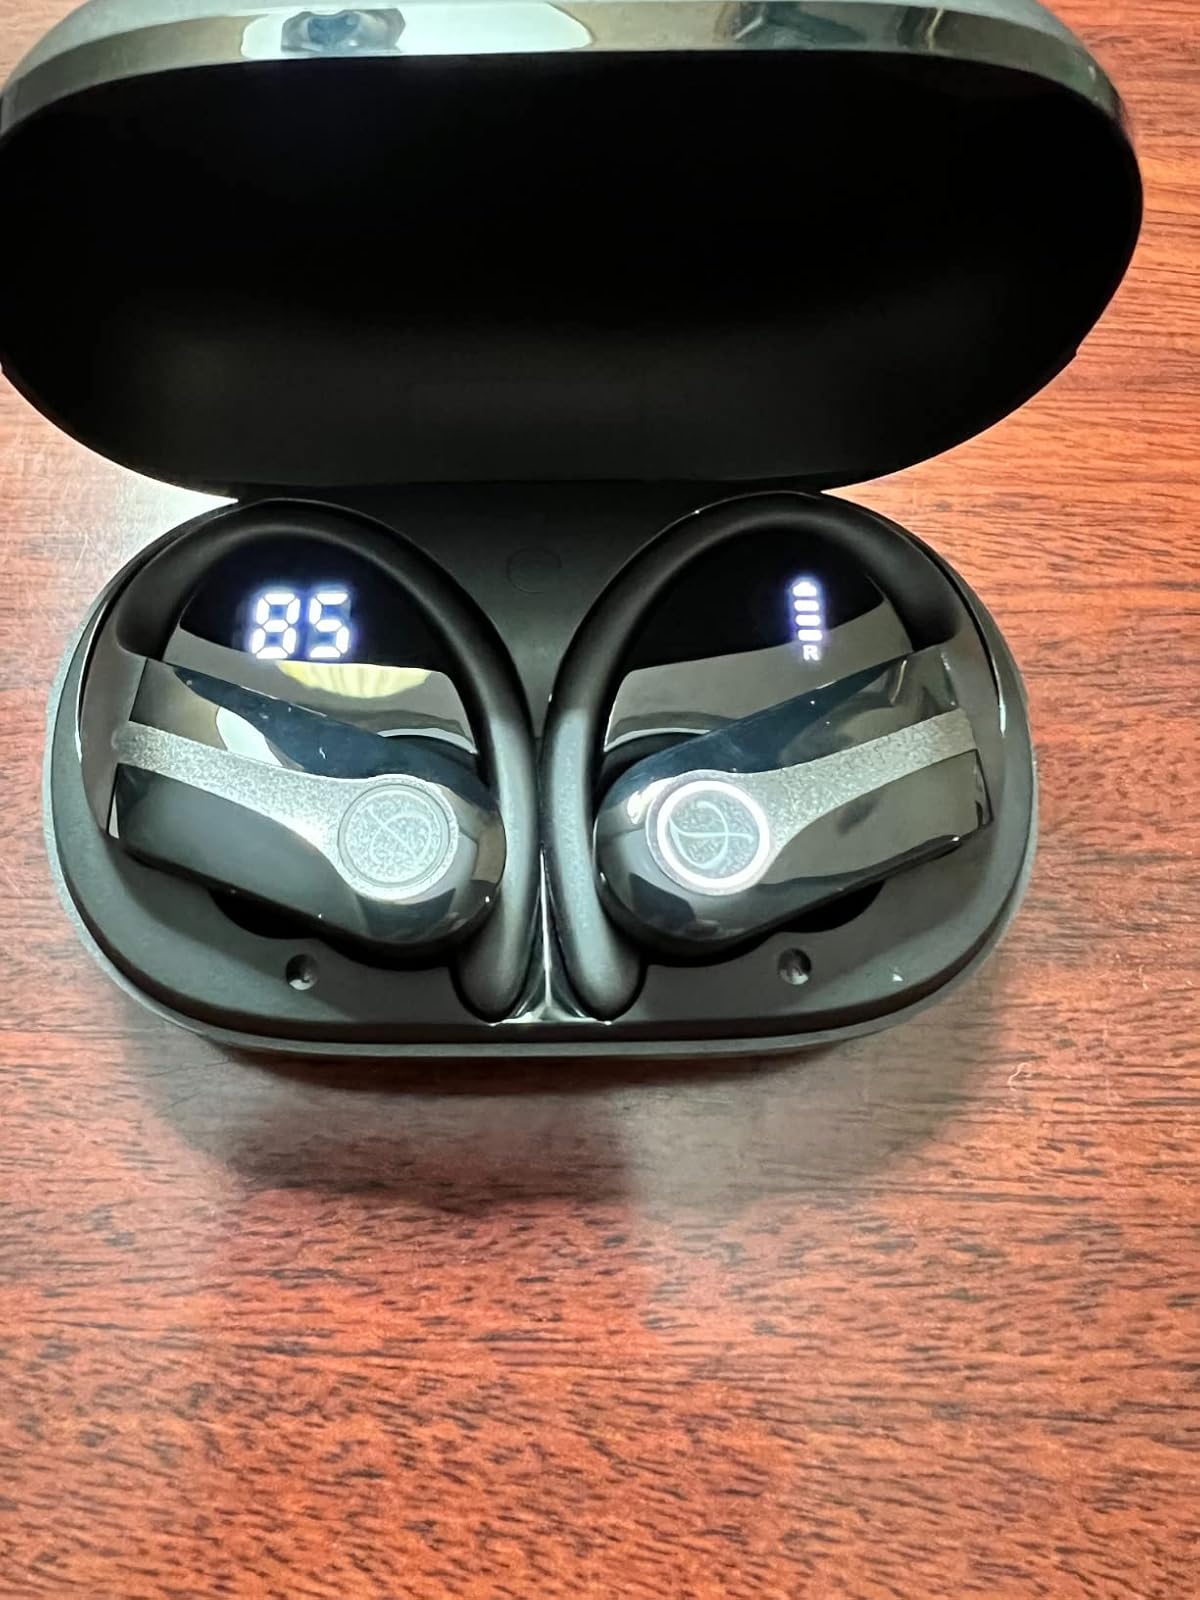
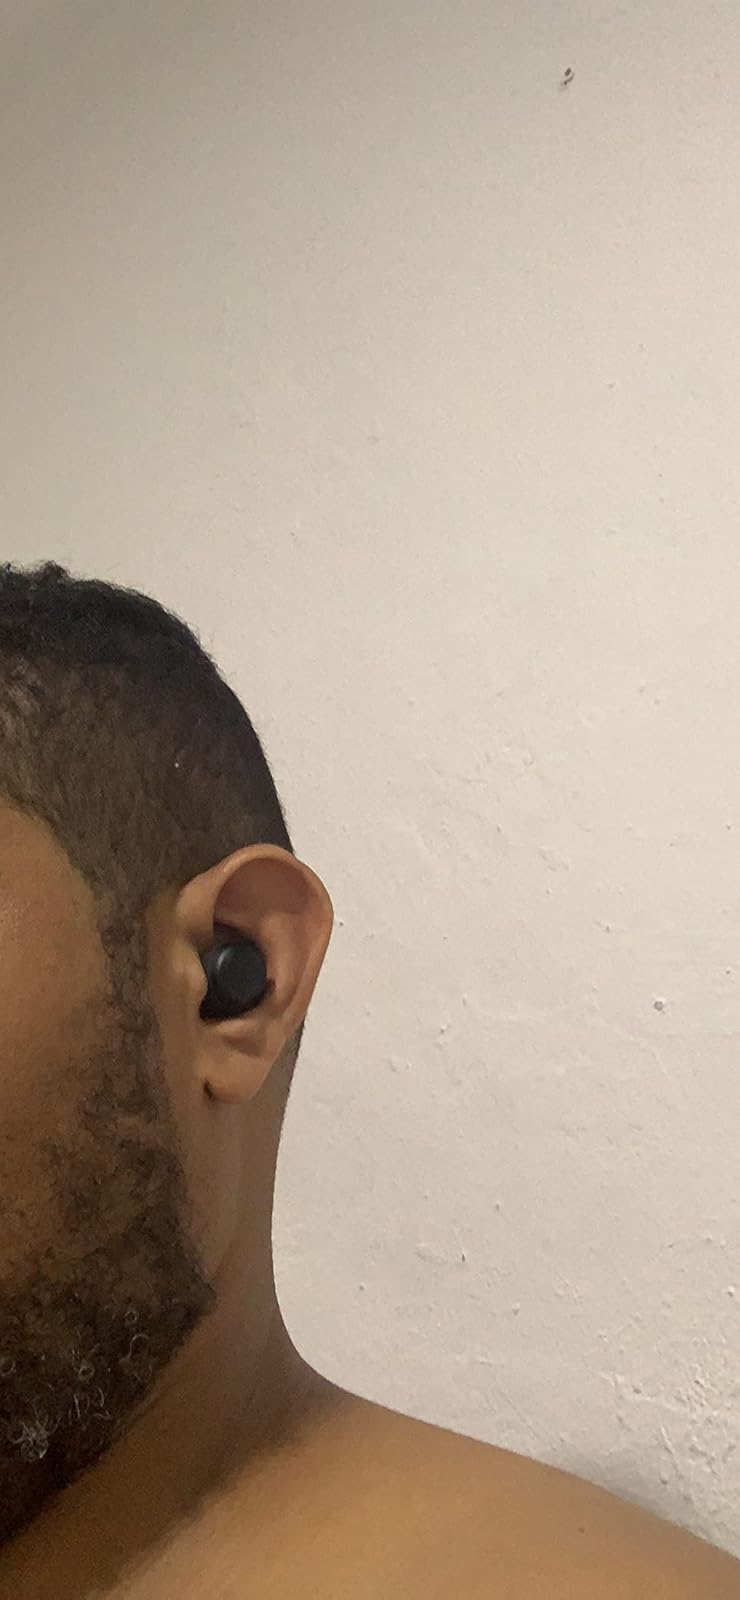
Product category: earbuds
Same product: no